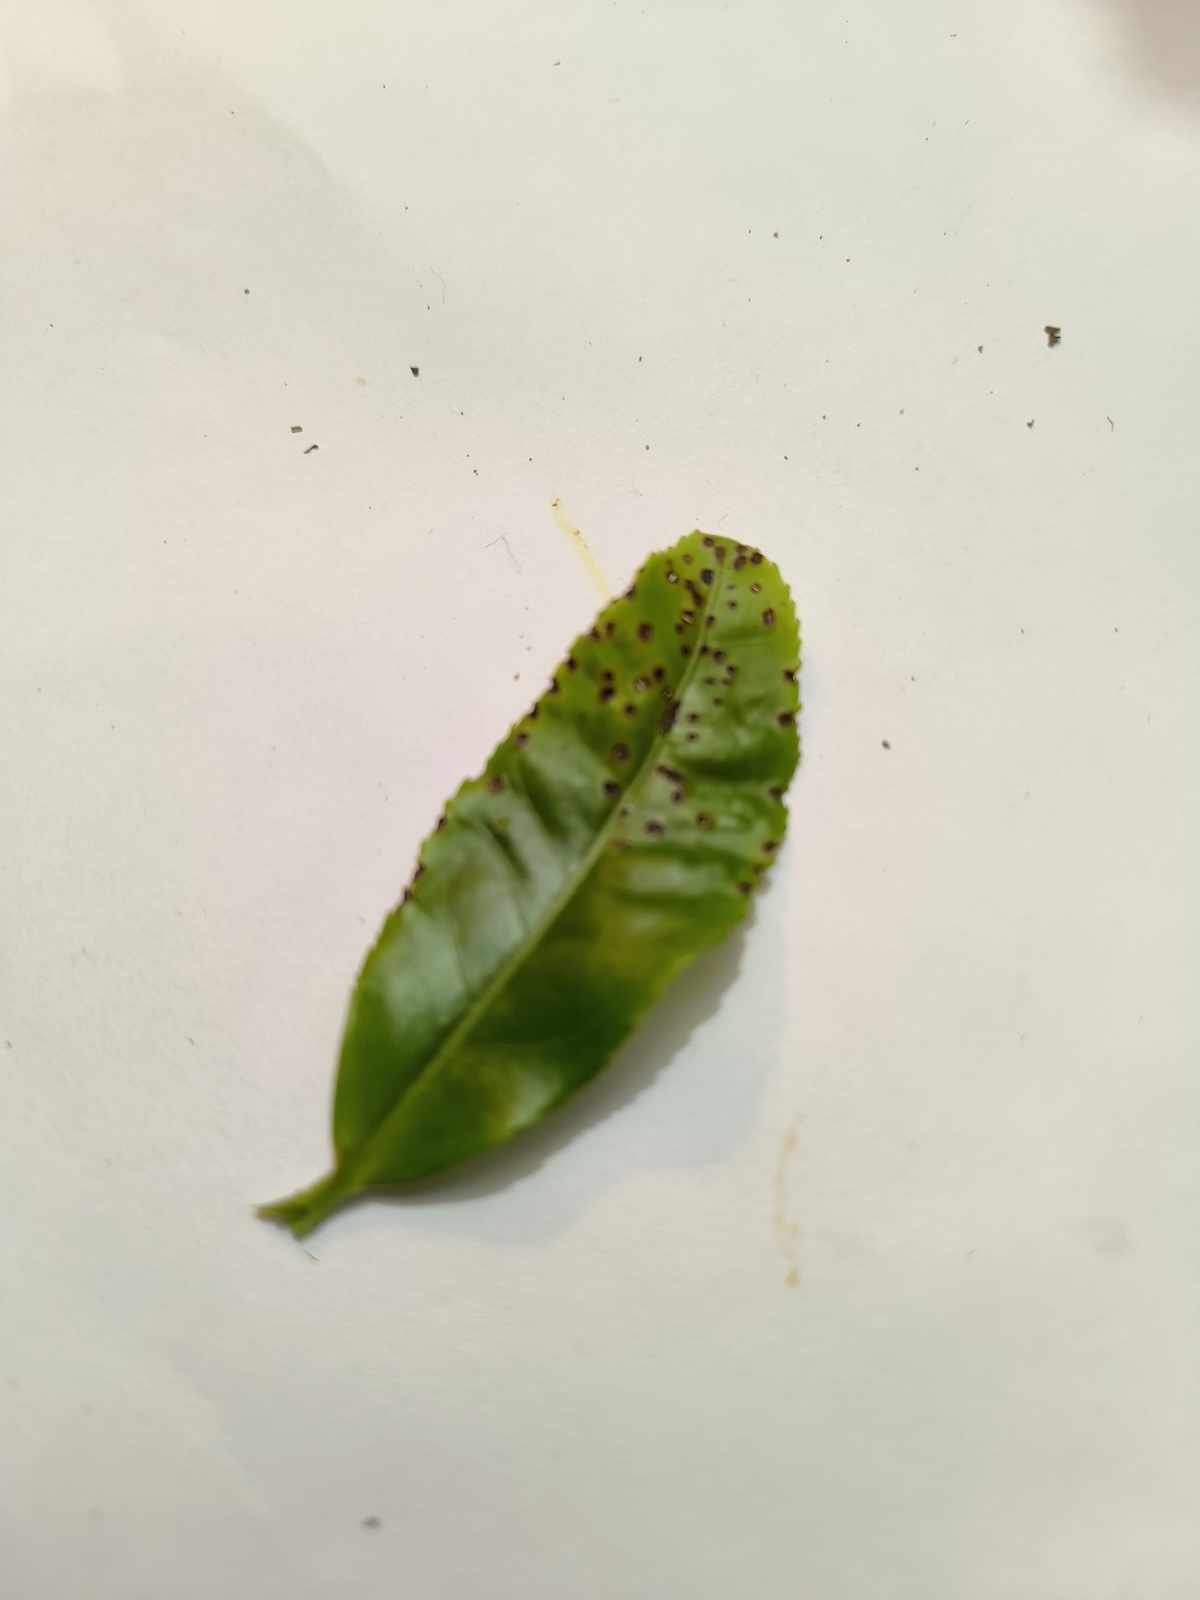
Label: Helopeltis